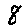
Label: 8